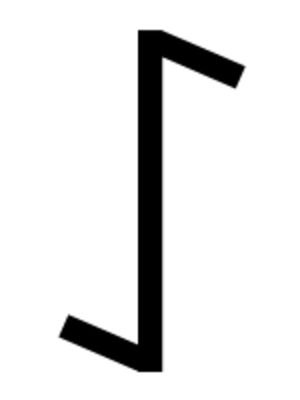
Cette page décrit les personnages de fiction de la série de light novels Zero no tsukaima et de ses adaptations.
Le symbolisme des lettres concerne le sens et la valeur symboliques des lettres, soit lues, soit écrites, dans une écriture alphabétique ou ailleurs. Alors que, quand on lit, le sens de chaque lettre disparaît, quand on se penche sur le symbolisme des lettres on cherche du sens dans chaque lettre.
L’alphabet runique ou futhark — terme formé à partir du nom de ses six premières lettres — est un alphabet qui fut utilisé pour l'écriture de langues germaniques par des peuples parlant ces langues, tels les Scandinaves, les Frisons, les Anglo-Saxons, etc. Il existe aussi des runes hongroises et des runes turques, deux systèmes indépendants.